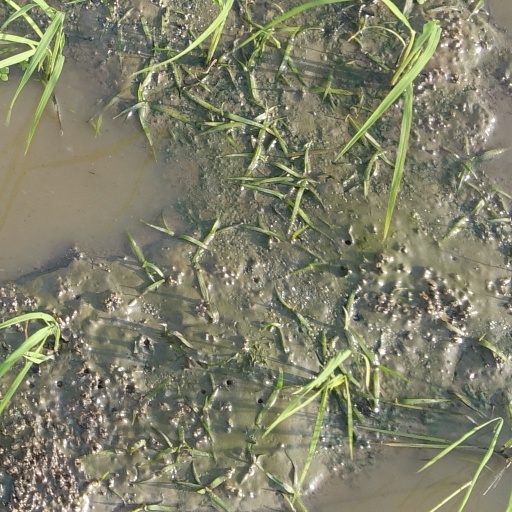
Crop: rice